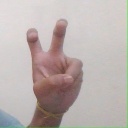
अक्षर: ई